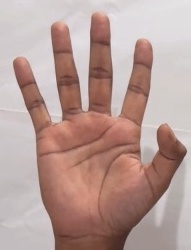
ASL sign: 5